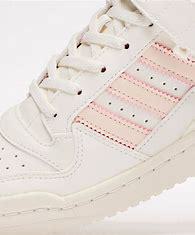
Brand: adidas
Model: originals Adidas Originals Forum 84